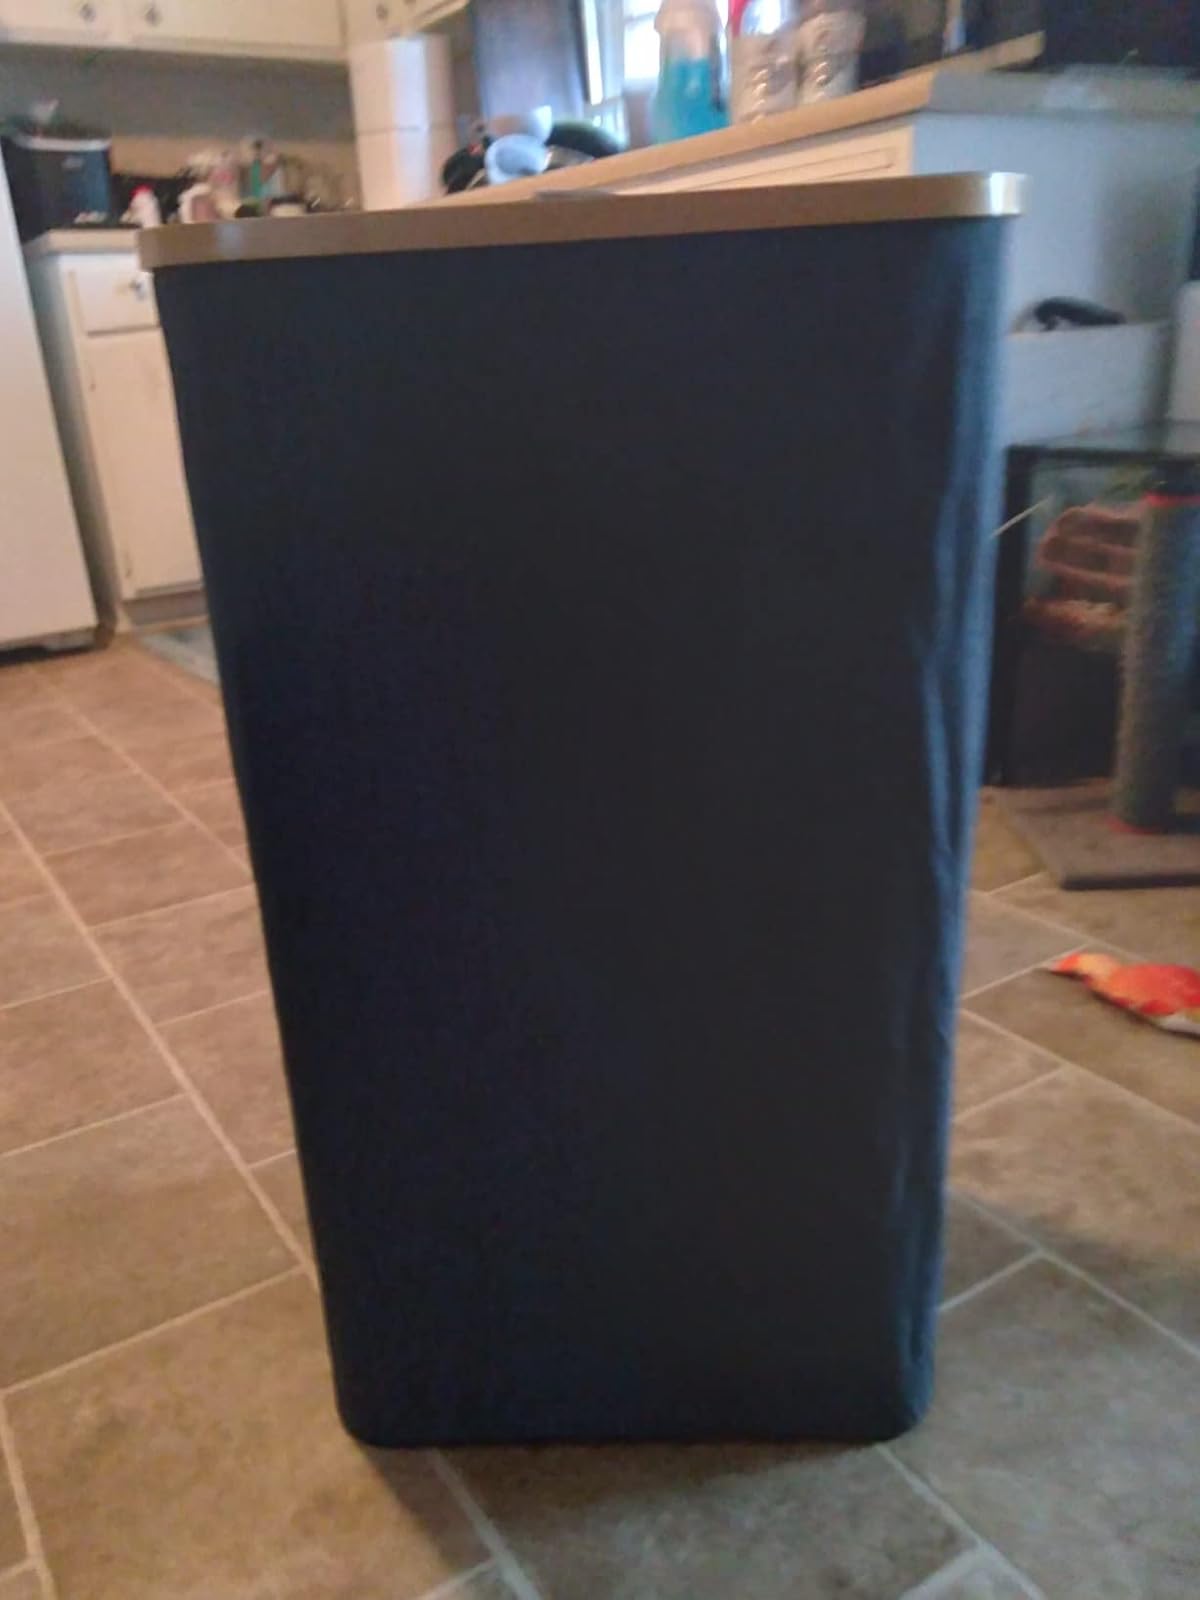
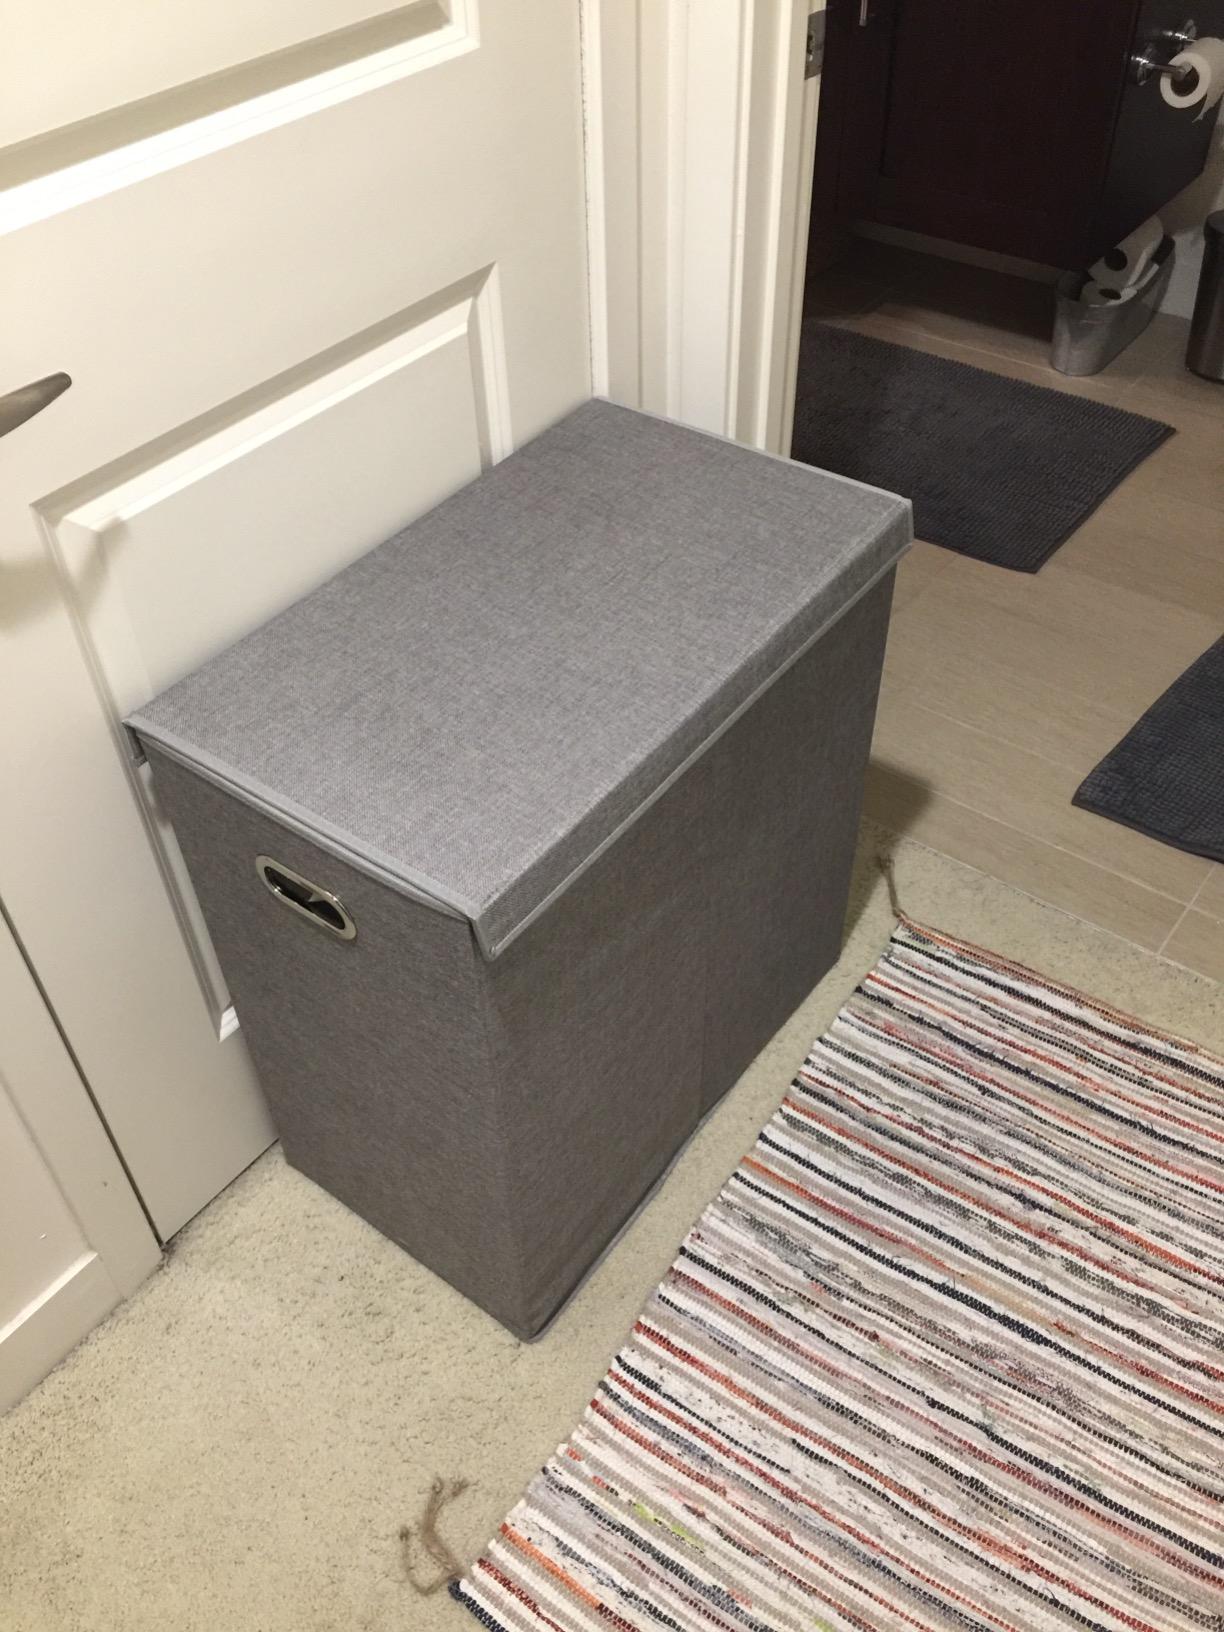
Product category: items_hamper
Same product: no